Maison royale de Saint-Louis

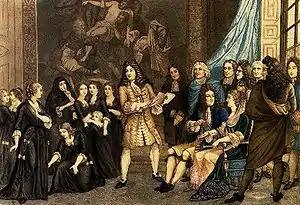
Racine puts on a repeat performance of "Esther" by the students of Saint-Cyr in the presence of Louis XIV and Madame de Maintenon.

The students at Saint-Cyr first learned theatre in plays written by Madame de Brinon, then in the "Conversations" written for them by Madame de Maintenon on different moral subjects. They then played in tragedies by Corneille and Racine. However, Madame de Maintenon was unhappy to see the Demoiselles playing scenes of amorous passion with too much ardour, and so Racine wrote the students a religious piece, "Esther", which Madame de Maintenon planned to put on before the King and court. This gave rise to a deep dispute between Madame de Maintenon and Madame de Brinon, with the latter opposed to a production that she suspected was only for Madame de Maintenon's own glory. This dispute was not new - since 1687, Madame de Brinon frequently reproached Madame de Maintenon for being around the establishment too much and imposing on Madame de Brinon, its superior. Being its superior for life, Madame de Brinon could not be replaced, but a lettre de cachet sealed on 10 December 1688 allowed the play to be put on. Madame de Loubert, previously secretary to Madame de Maintenon and aged only 22, replaced Madame de Brinon as secretary on 19 May 1689.